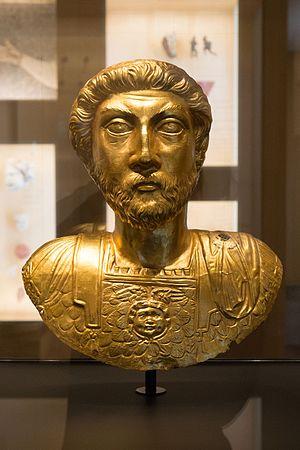
Musée romain d'Avenches
Marc Aurèle est un empereur, philosophe et écrivain romain né le 26 avril 121 à Rome et mort le 17 mars 180 à Sirmione selon Tertullien ou à Vindobona. Sur les instructions de l'empereur Hadrien, il est adopté en 138 par son futur beau-père et oncle Antonin le Pieux qui le nomme héritier du trône impérial.
Le musée romain d'Avenches est un musée archéologique de la cité romaine d'Aventicum, situé dans la tour de garde de l'amphithéâtre d'Avenches.